The Spy Ring

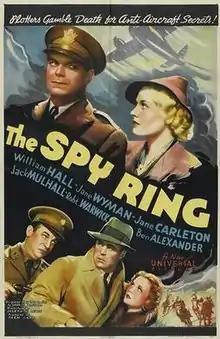
Theatrical release poster

The Spy Ring is a 1938 American adventure film directed by Joseph H. Lewis and written by George Waggner. The film stars William Hall, Jane Wyman, Esther Ralston, Robert Warwick, Leon Ames and Ben Alexander. The film was released on January 8, 1938, by Universal Pictures.